Pershing Rifles

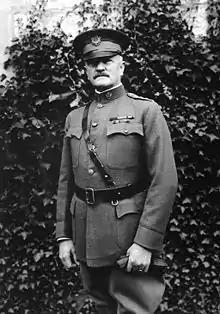
A 1918 photo of General of the Armies John J. Pershing. Pershing maintained a deep and abiding interest in Pershing Rifles for his entire life.

In 1919 the Pershing Rifles was reborn. As organized in 1919, the Pershing Rifles became an organization for junior officers. It regained its status as a fraternal organization for ROTC basic course cadets. The presence of Scabbard and Blade on the Nebraska campus probably prevented its growth as an officers' organization.